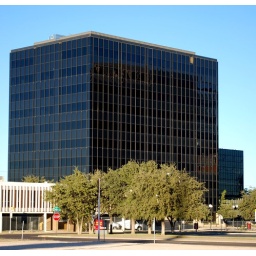
One of the petroleum office buildings in downtown Midland, TX in the late afternoon sunlight.Nikon D60VR 18-55mm F/3.5-5.6G @ 55mmF/5.61/125sISO 100